Shin Megami Tensei If...

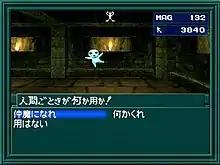
A battle, with the protagonist in conversation with a demon in the PlayStation version

"Shin Megami Tensei If…" is a role-playing video game in which players take the role of the protagonist (an unnamed boy or girl, who appears in later "Megami Tensei" titles as a girl named Tamaki Uchida). As the protagonist, the player explores both the demon-infested Karukozaka High School and five towers based on the Seven Deadly Sins. During the course of the game, using a wrist-mounted device called a COMP, the player fights demons through a turn-based battle system, using physical and magical attacks to deal damage, as well as healing party members and casting status buffs and ailments on enemies.